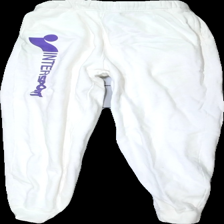
View: front
Type: Blazer
Category: Ladies
Brand: Not in the list
Brand text on label: Intersport
Colors: White, Purple
Material: 100% Cotton
Pattern: Logo print
Damage: stain
Damage location: top left
Price range: 100-150
Recommended usage: Reuse
Description: whiet sweatpants with purple logo print